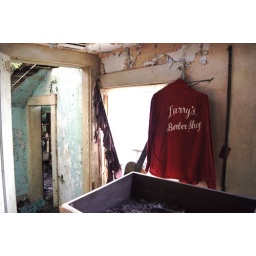
"Larry's Barbershop" in the guitar room @ guitar house